Vanilla Ride

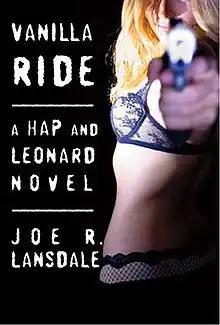
Knopf edition cover

Vanilla Ride is a crime fiction novel written by American author Joe R. Lansdale. It is the eighth book in the "Hap and Leonard" series. Published in 2009, it is the first in the book in the series since "Captains Outrageous" in 2001.